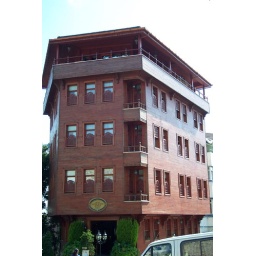
Classic wooden house that has been turned into a hotel in Istanbul, Turkey.